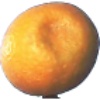
Label: kumquats